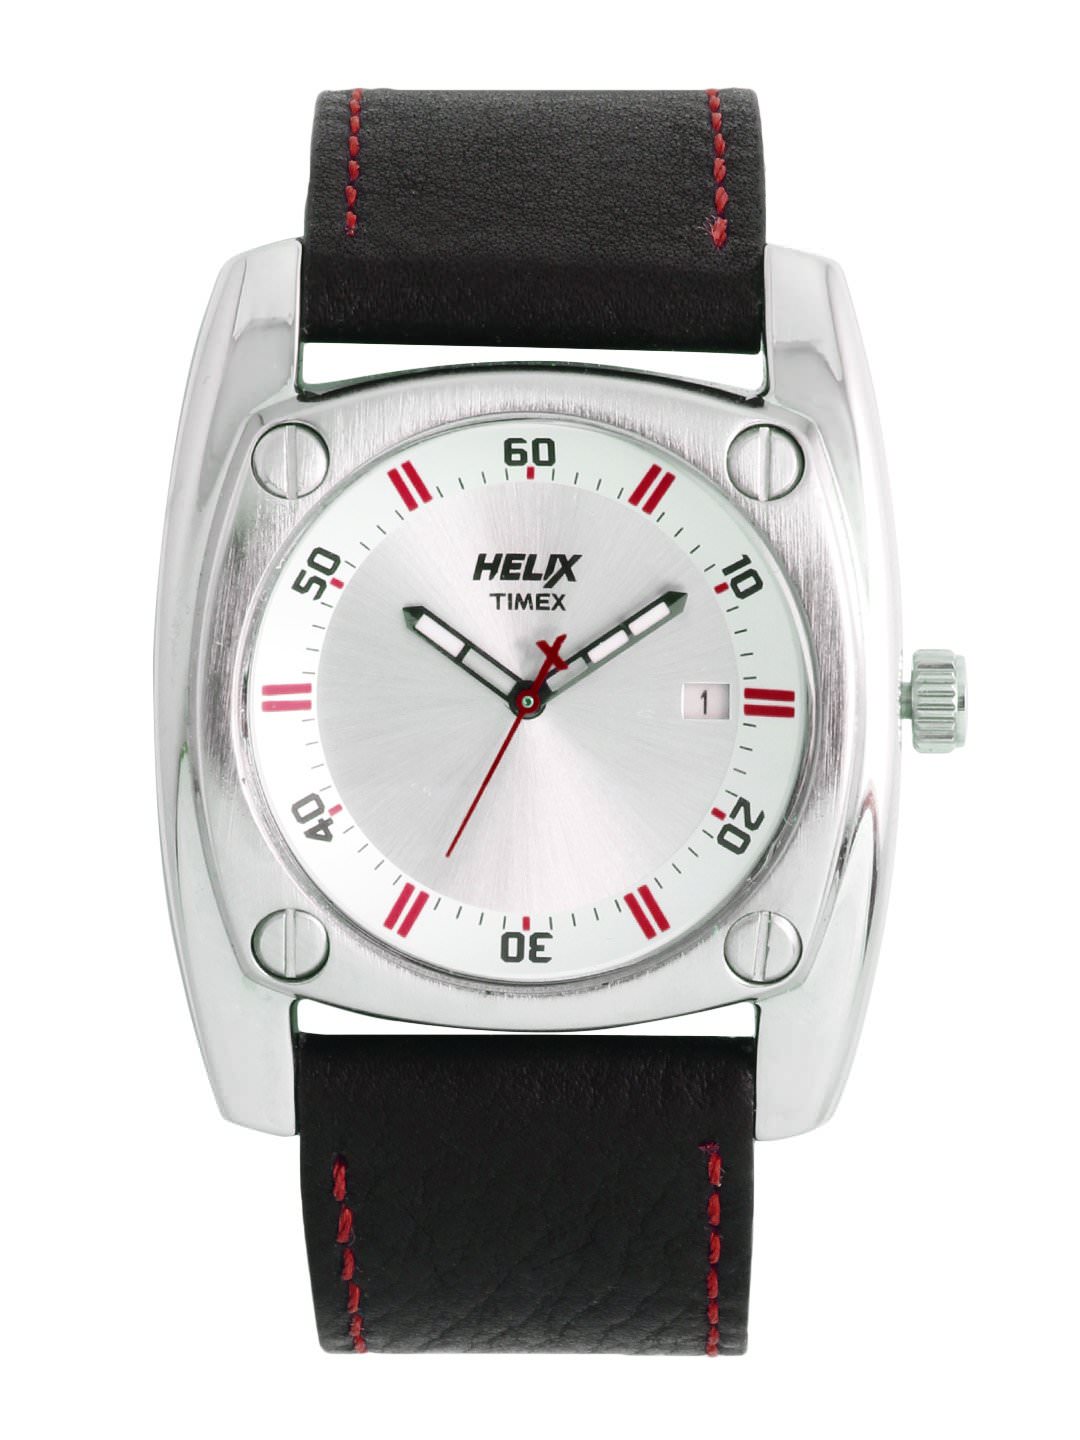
Helix Men Silver Dial Watch
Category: Accessories / Watches / Watches
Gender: Men
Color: Silver
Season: Winter 2016
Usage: Casual